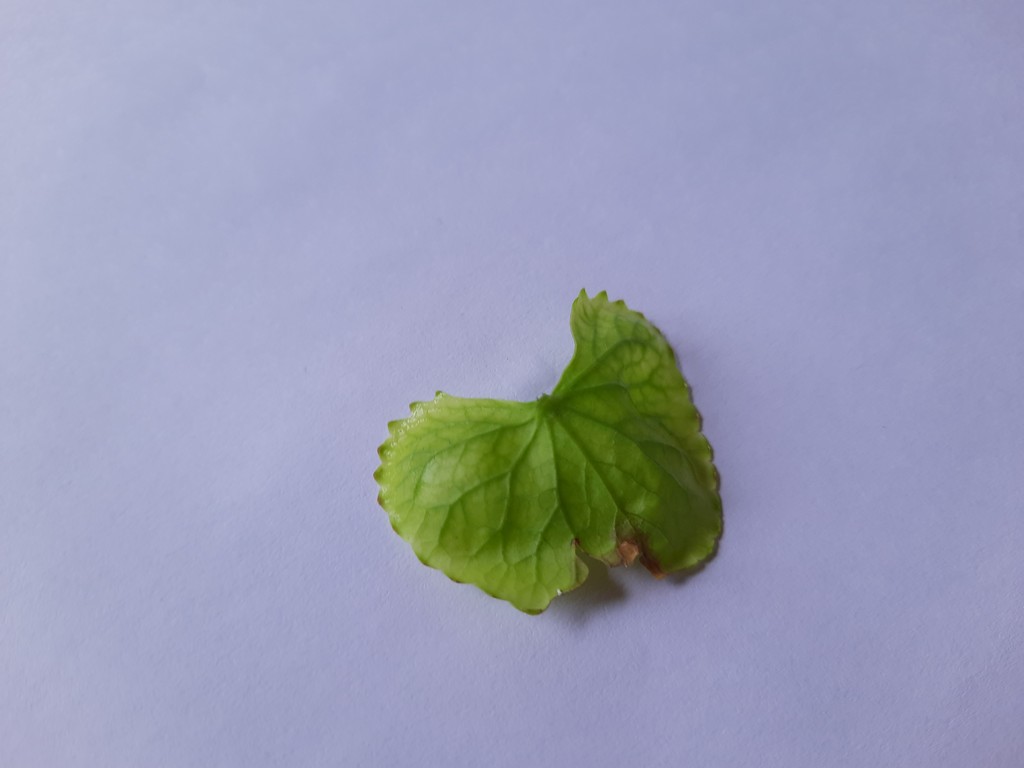
Label: Unhealthy